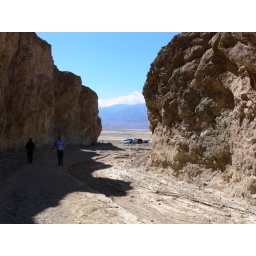
A small but beutiful canyon near bad water